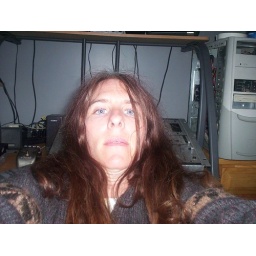
sitting in lee's seat